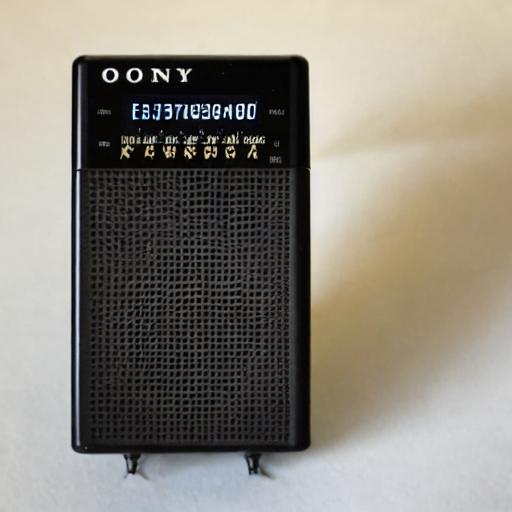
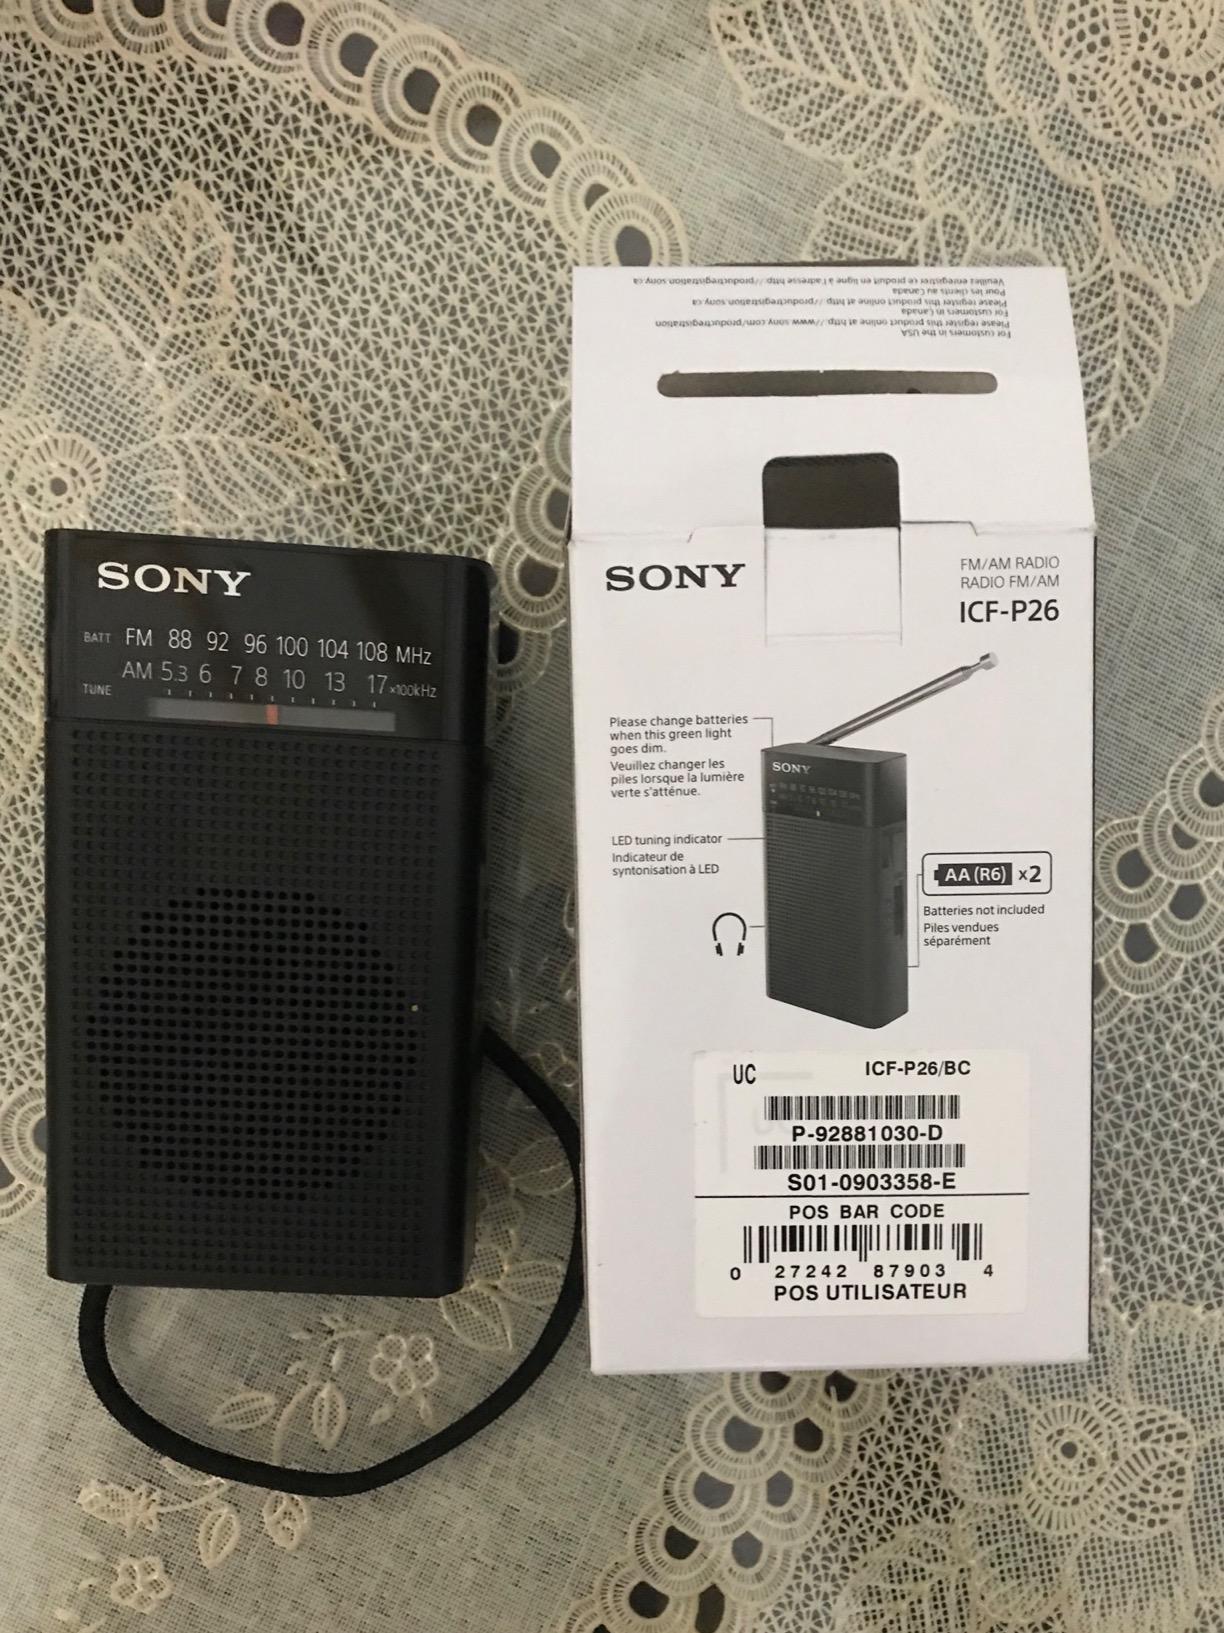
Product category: radio
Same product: no